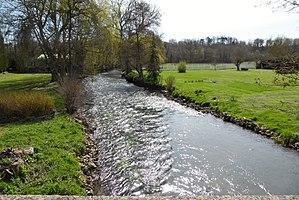
rivière la Blaise, vue aval du pont de Saint-Ange-et-Torçay, Eure-et-Loir, France.
Saint-Ange-et-Torçay est une commune française située dans le département d'Eure-et-Loir en région Centre-Val de Loire.
La Blaise est une rivière française qui prend sa source dans la région naturelle du Perche et qui coule à travers le Thymerais dans le département d'Eure-et-Loir en région Centre-Val de Loire. C'est un affluent de l'Eure, et donc un sous-affluent du fleuve la Seine.